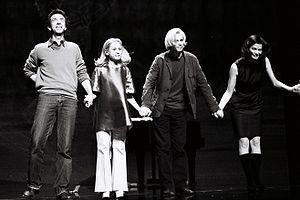
Martin Crimp est un dramaturge britannique né le 14 février 1956 à Dartford dans le Kent.